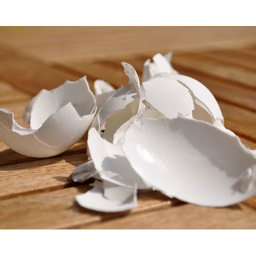
Label: trash